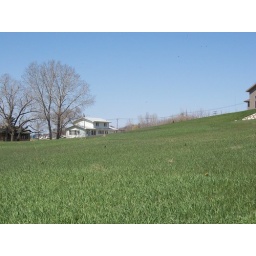
There are some pretty yellow birds in this field somewhere...